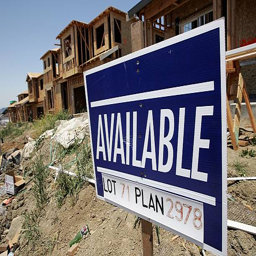
new homes under construction are designated at a housing development .